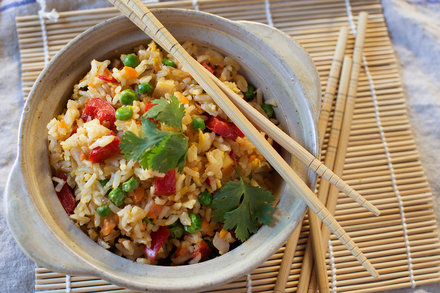
Dish: fried_rice